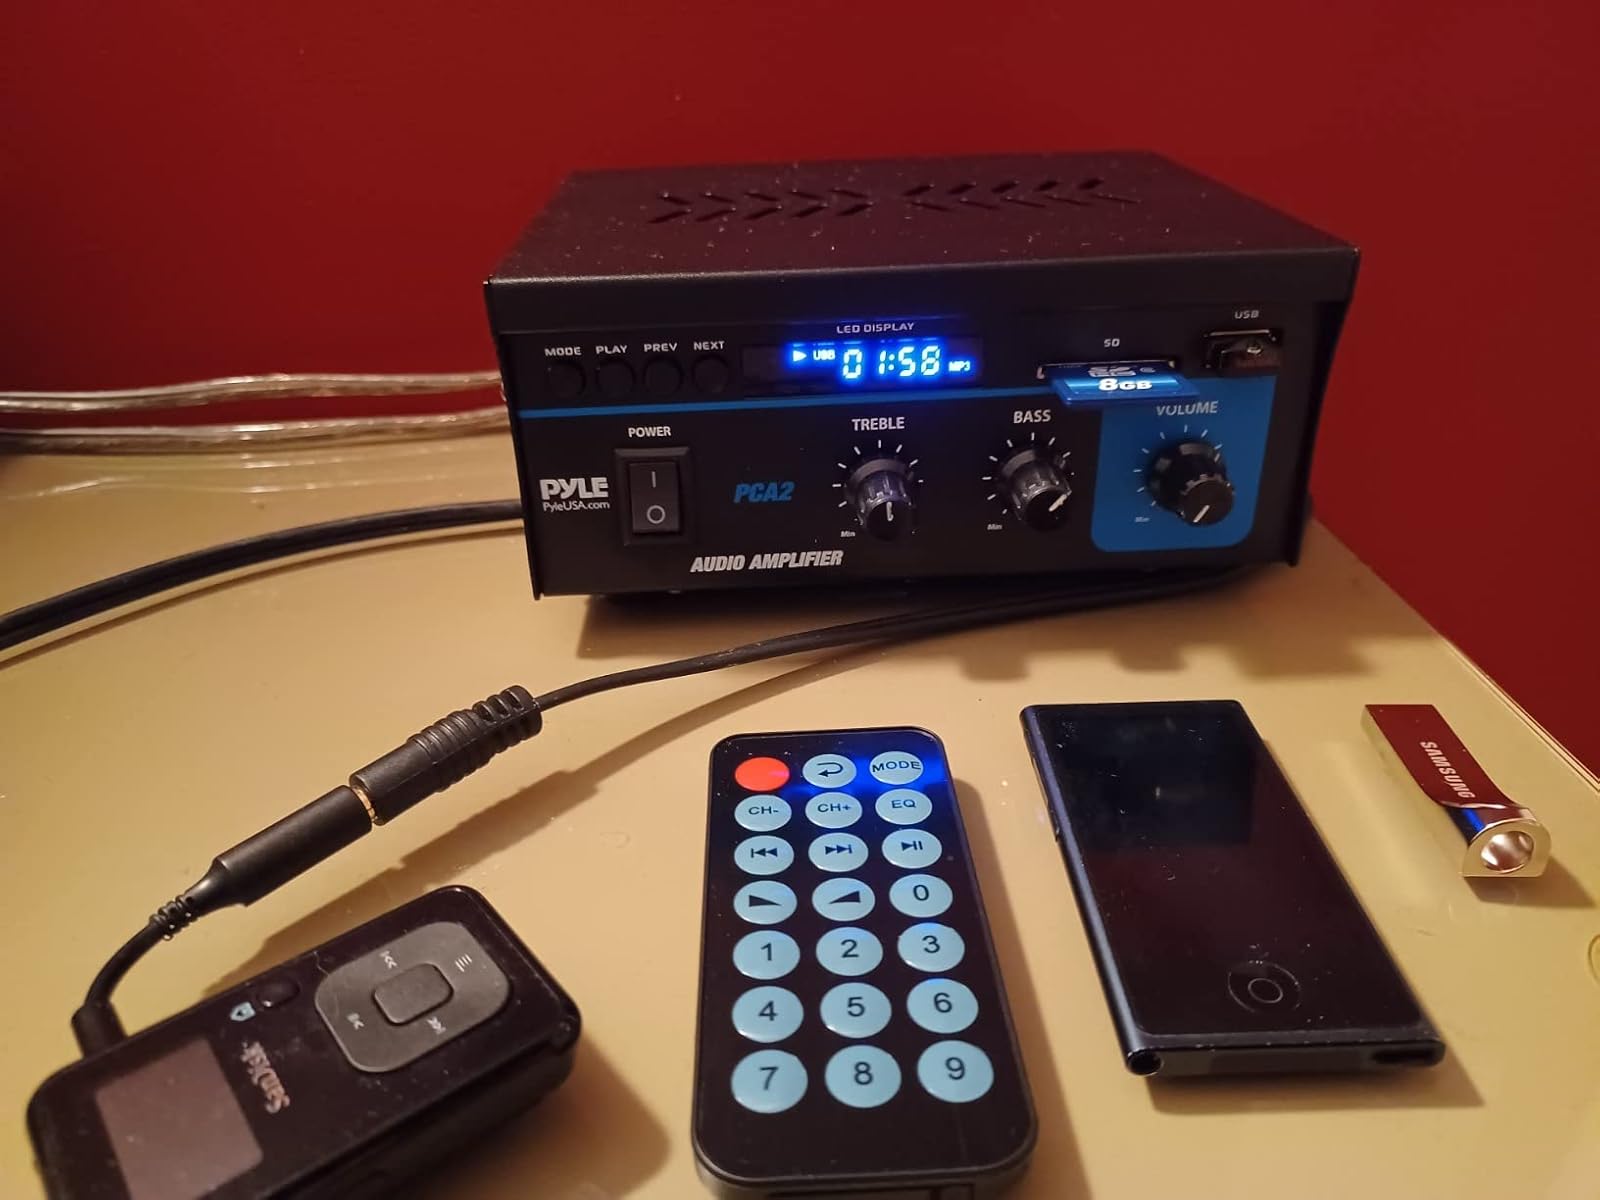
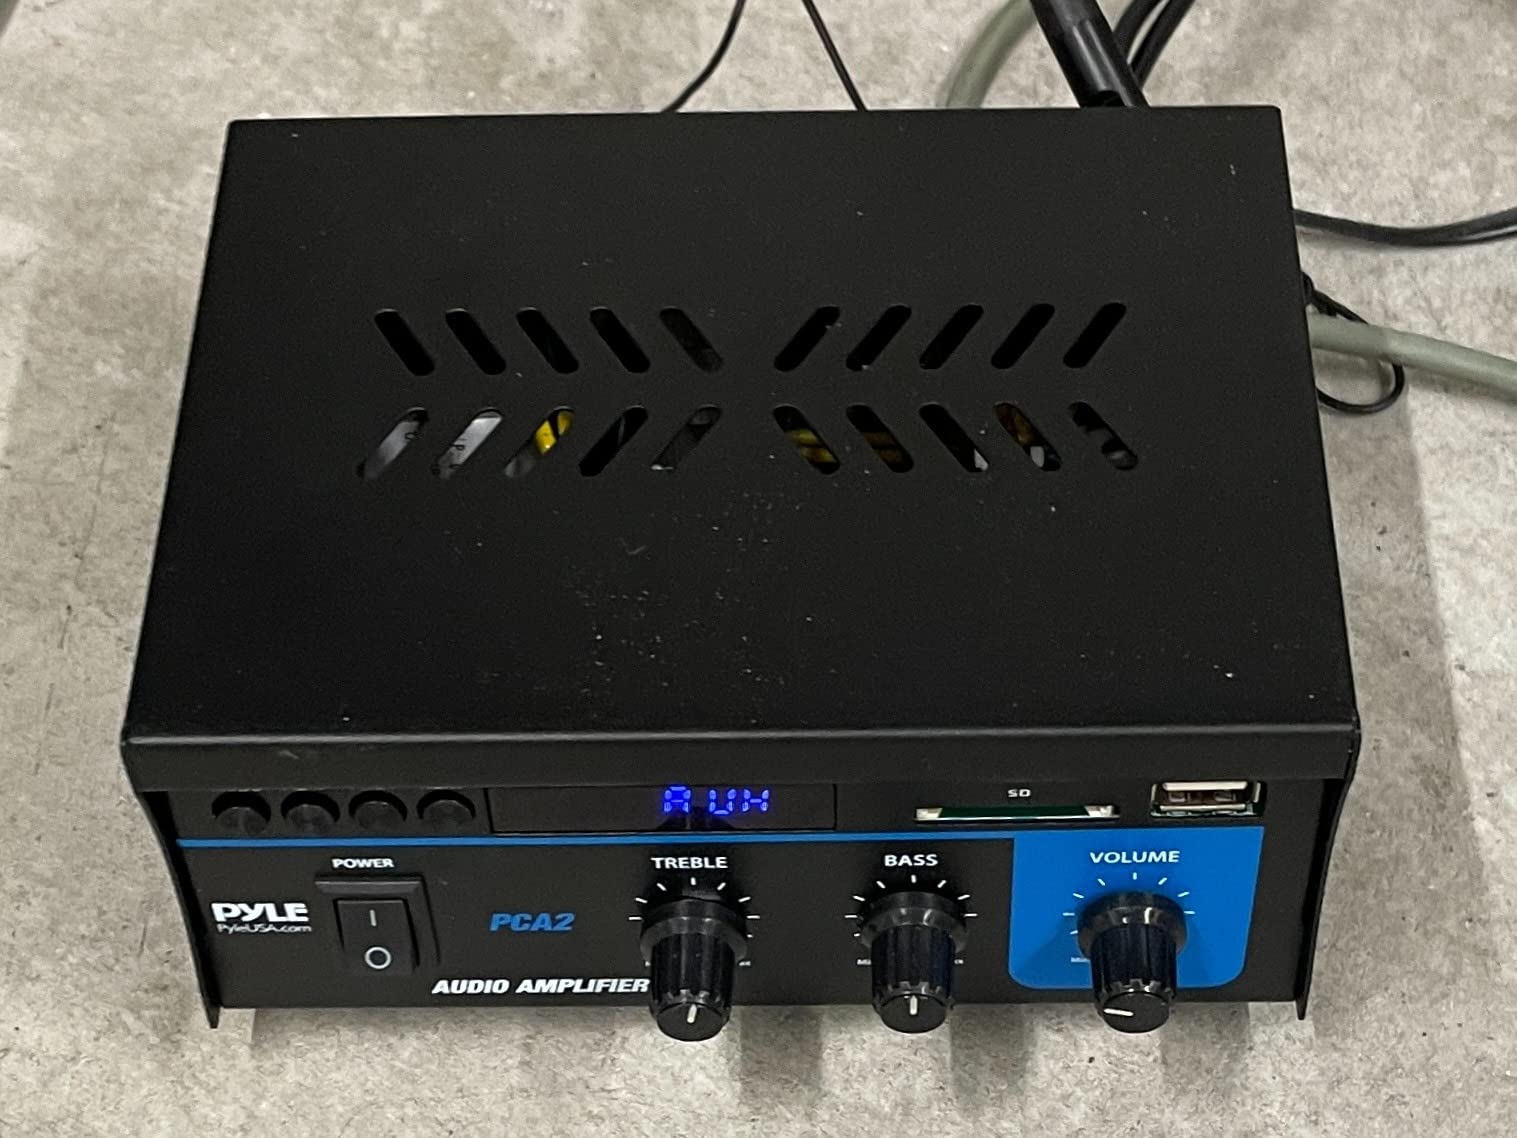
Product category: speaker
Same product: yes